Vinje Church (Vestland)

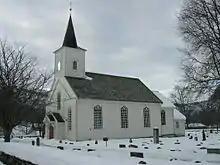
View of the church

Vinje Church is a parish church of the Church of Norway in Voss Municipality in Vestland county, Norway. It is located in the village of Vinje. It is the church for the Vinje parish which is part of the Hardanger og Voss prosti (deanery) in the Diocese of Bjørgvin. The white, wooden church was built in a long church design in 1871 using plans drawn up by the architect Ole Vangberg. The church seats about 350 people.